Ramsay MacDonald

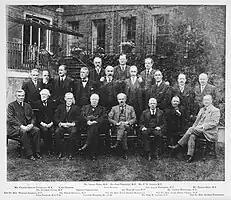
MacDonald with ministers of his first government, January 1924

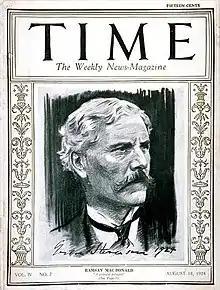
"Time" cover, 18 August 1924

MacDonald had never held office but demonstrated energy, executive ability, and political astuteness. He consulted widely within his party, making the Liberal Lord Haldane the Lord Chancellor, and Philip Snowden Chancellor of the Exchequer. He took the foreign office himself. Besides himself, ten other cabinet members came from working-class origins, a dramatic breakthrough in British history. His first priority was to undo the perceived damage caused by the 1919 Treaty of Versailles, by settling the reparations issue and coming to terms with Germany. King George V noted in his diary, "He wishes to do the right thing... Today, 23 years ago, dear Grandmama died. I wonder what she would have thought of a Labour Government!"